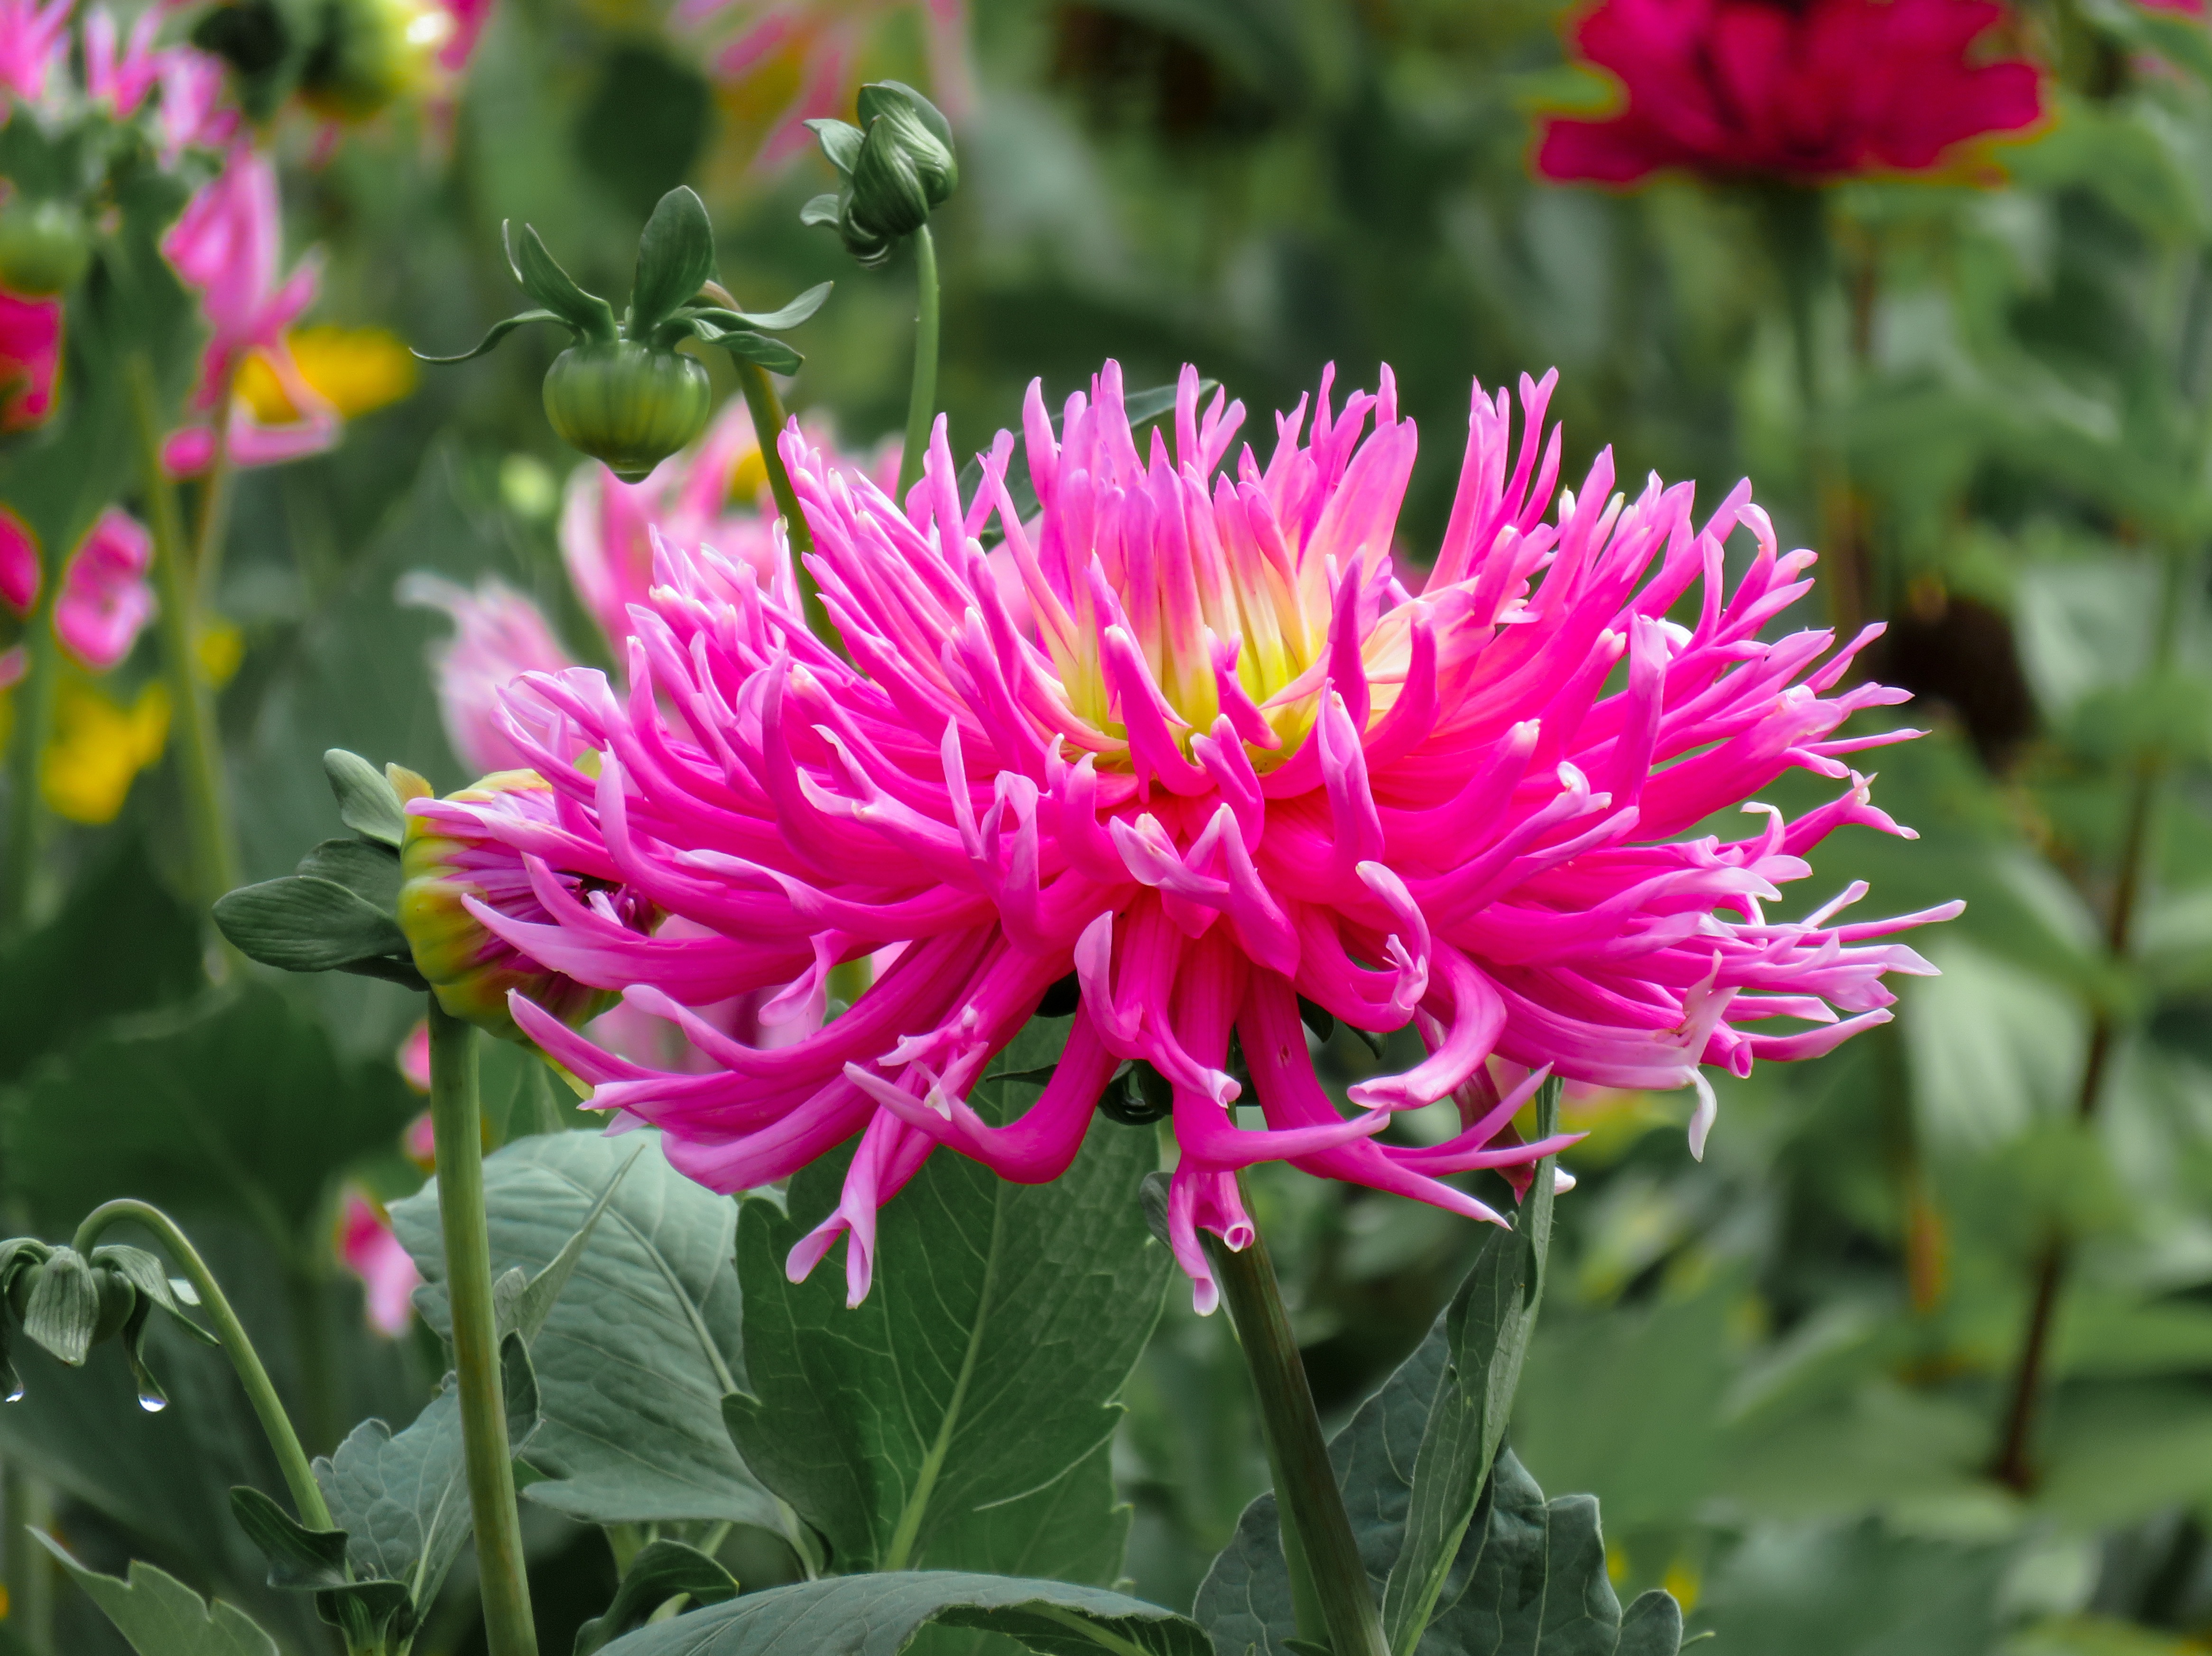
blossom, plant, field, flower, petal, bloom, autumn, botany, pink, close, flora, wildflower, dahlia, aster, flower garden, flowering plant, daisy family, in the autumn, annual plant, land plant